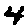
Label: 4